Peter Denny

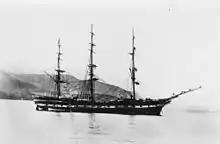
The "Peter Denny" built 1865 by Duthie of Aberdeen belonged to the Albion company. She operated on the route to New Zealand including carrying emigrants.

Peter Denny FRSE LLD (25 October 1821 – 22 August 1895) was a shipbuilder and shipowner based in Dumbarton, Scotland.